Thomas Beecham

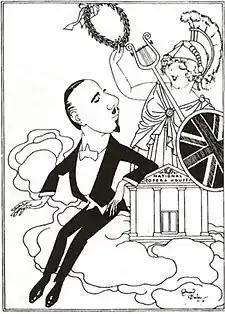
1919 cartoon of Beecham, with Lady Cunard as Britannia

Beecham began making recordings in 1910, when the acoustical process obliged orchestras to use only principal instruments, placed as close to the recording horn as possible. His first recordings, for HMV, were of excerpts from Offenbach's "The Tales of Hoffmann" and Johann Strauss's "Die Fledermaus". In 1915, Beecham began recording for the Columbia Graphophone Company. Electrical recording technology (introduced in 1925–26) made it possible to record a full orchestra with much greater frequency range, and Beecham quickly embraced the new medium. Longer scores had to be broken into four-minute segments to fit on 12-inch 78-rpm discs, but Beecham was not averse to recording piecemeal – his well-known 1932 disc of Chabrier's "España" was recorded in two sessions three weeks apart. Beecham recorded many of his favourite works several times, taking advantage of improved technology over the decades.